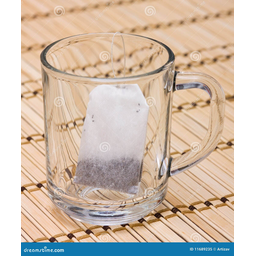
Label: trash